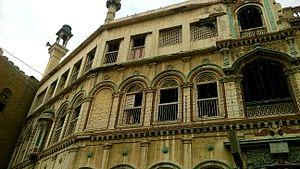
Le terme Memon, se réfère à une communauté de commerçants musulmans de la partie occidentale de l'Asie du Sud, y compris les memons historiquement associés au Kathiawar. Il peut également se référer aux memons kutchi et aux memons sindhi. Leurs descendants parlent la langue memon. De nombreux memons ont émigré à Karachi après la partition de l'Inde en 1947 ; ils sont toutefois aujourd'hui répartis des deux côtés de la frontière indo-pakistanaise.